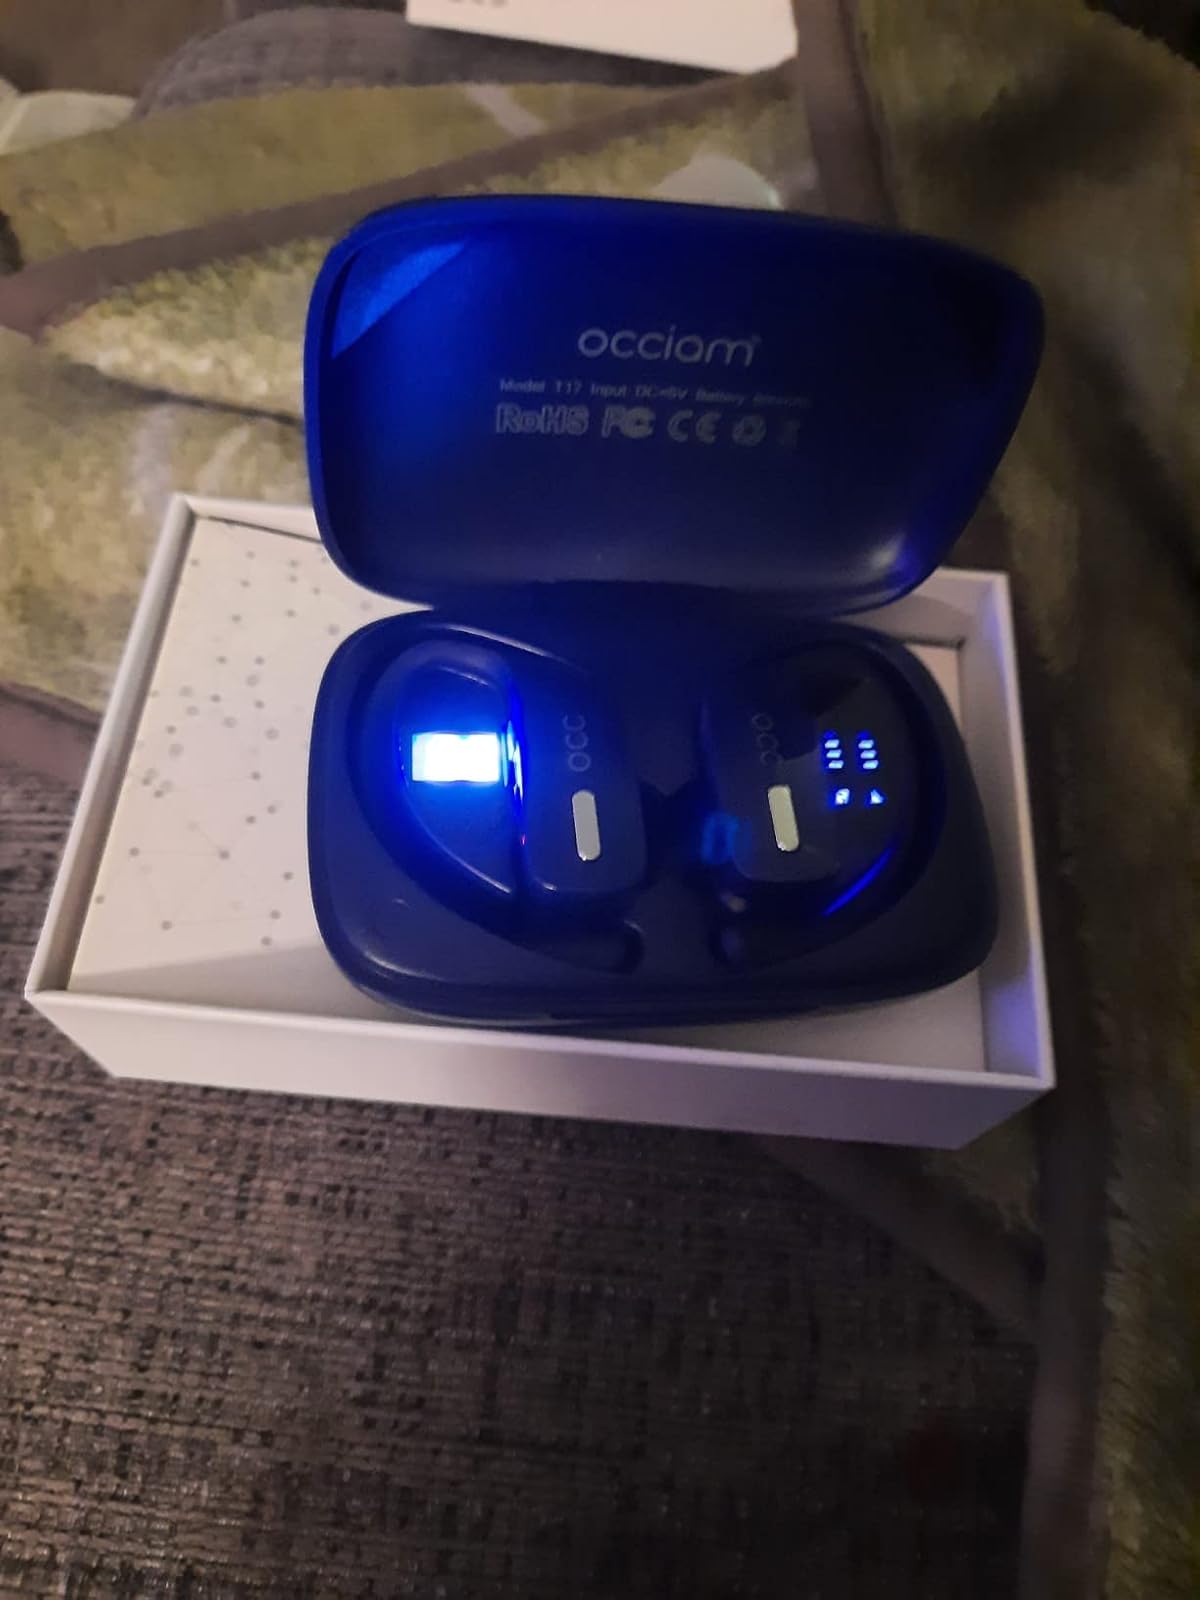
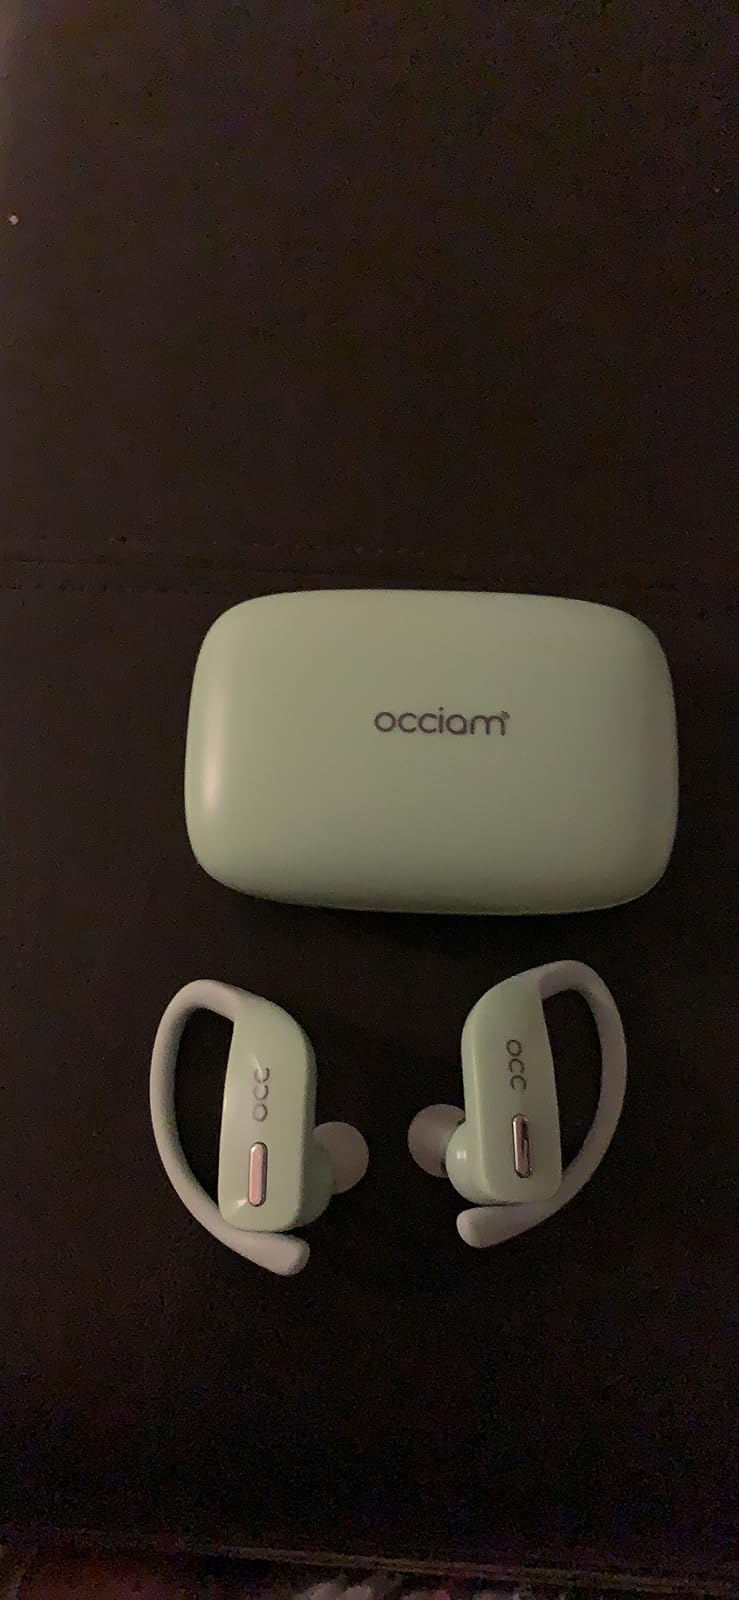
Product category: earbuds
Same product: no